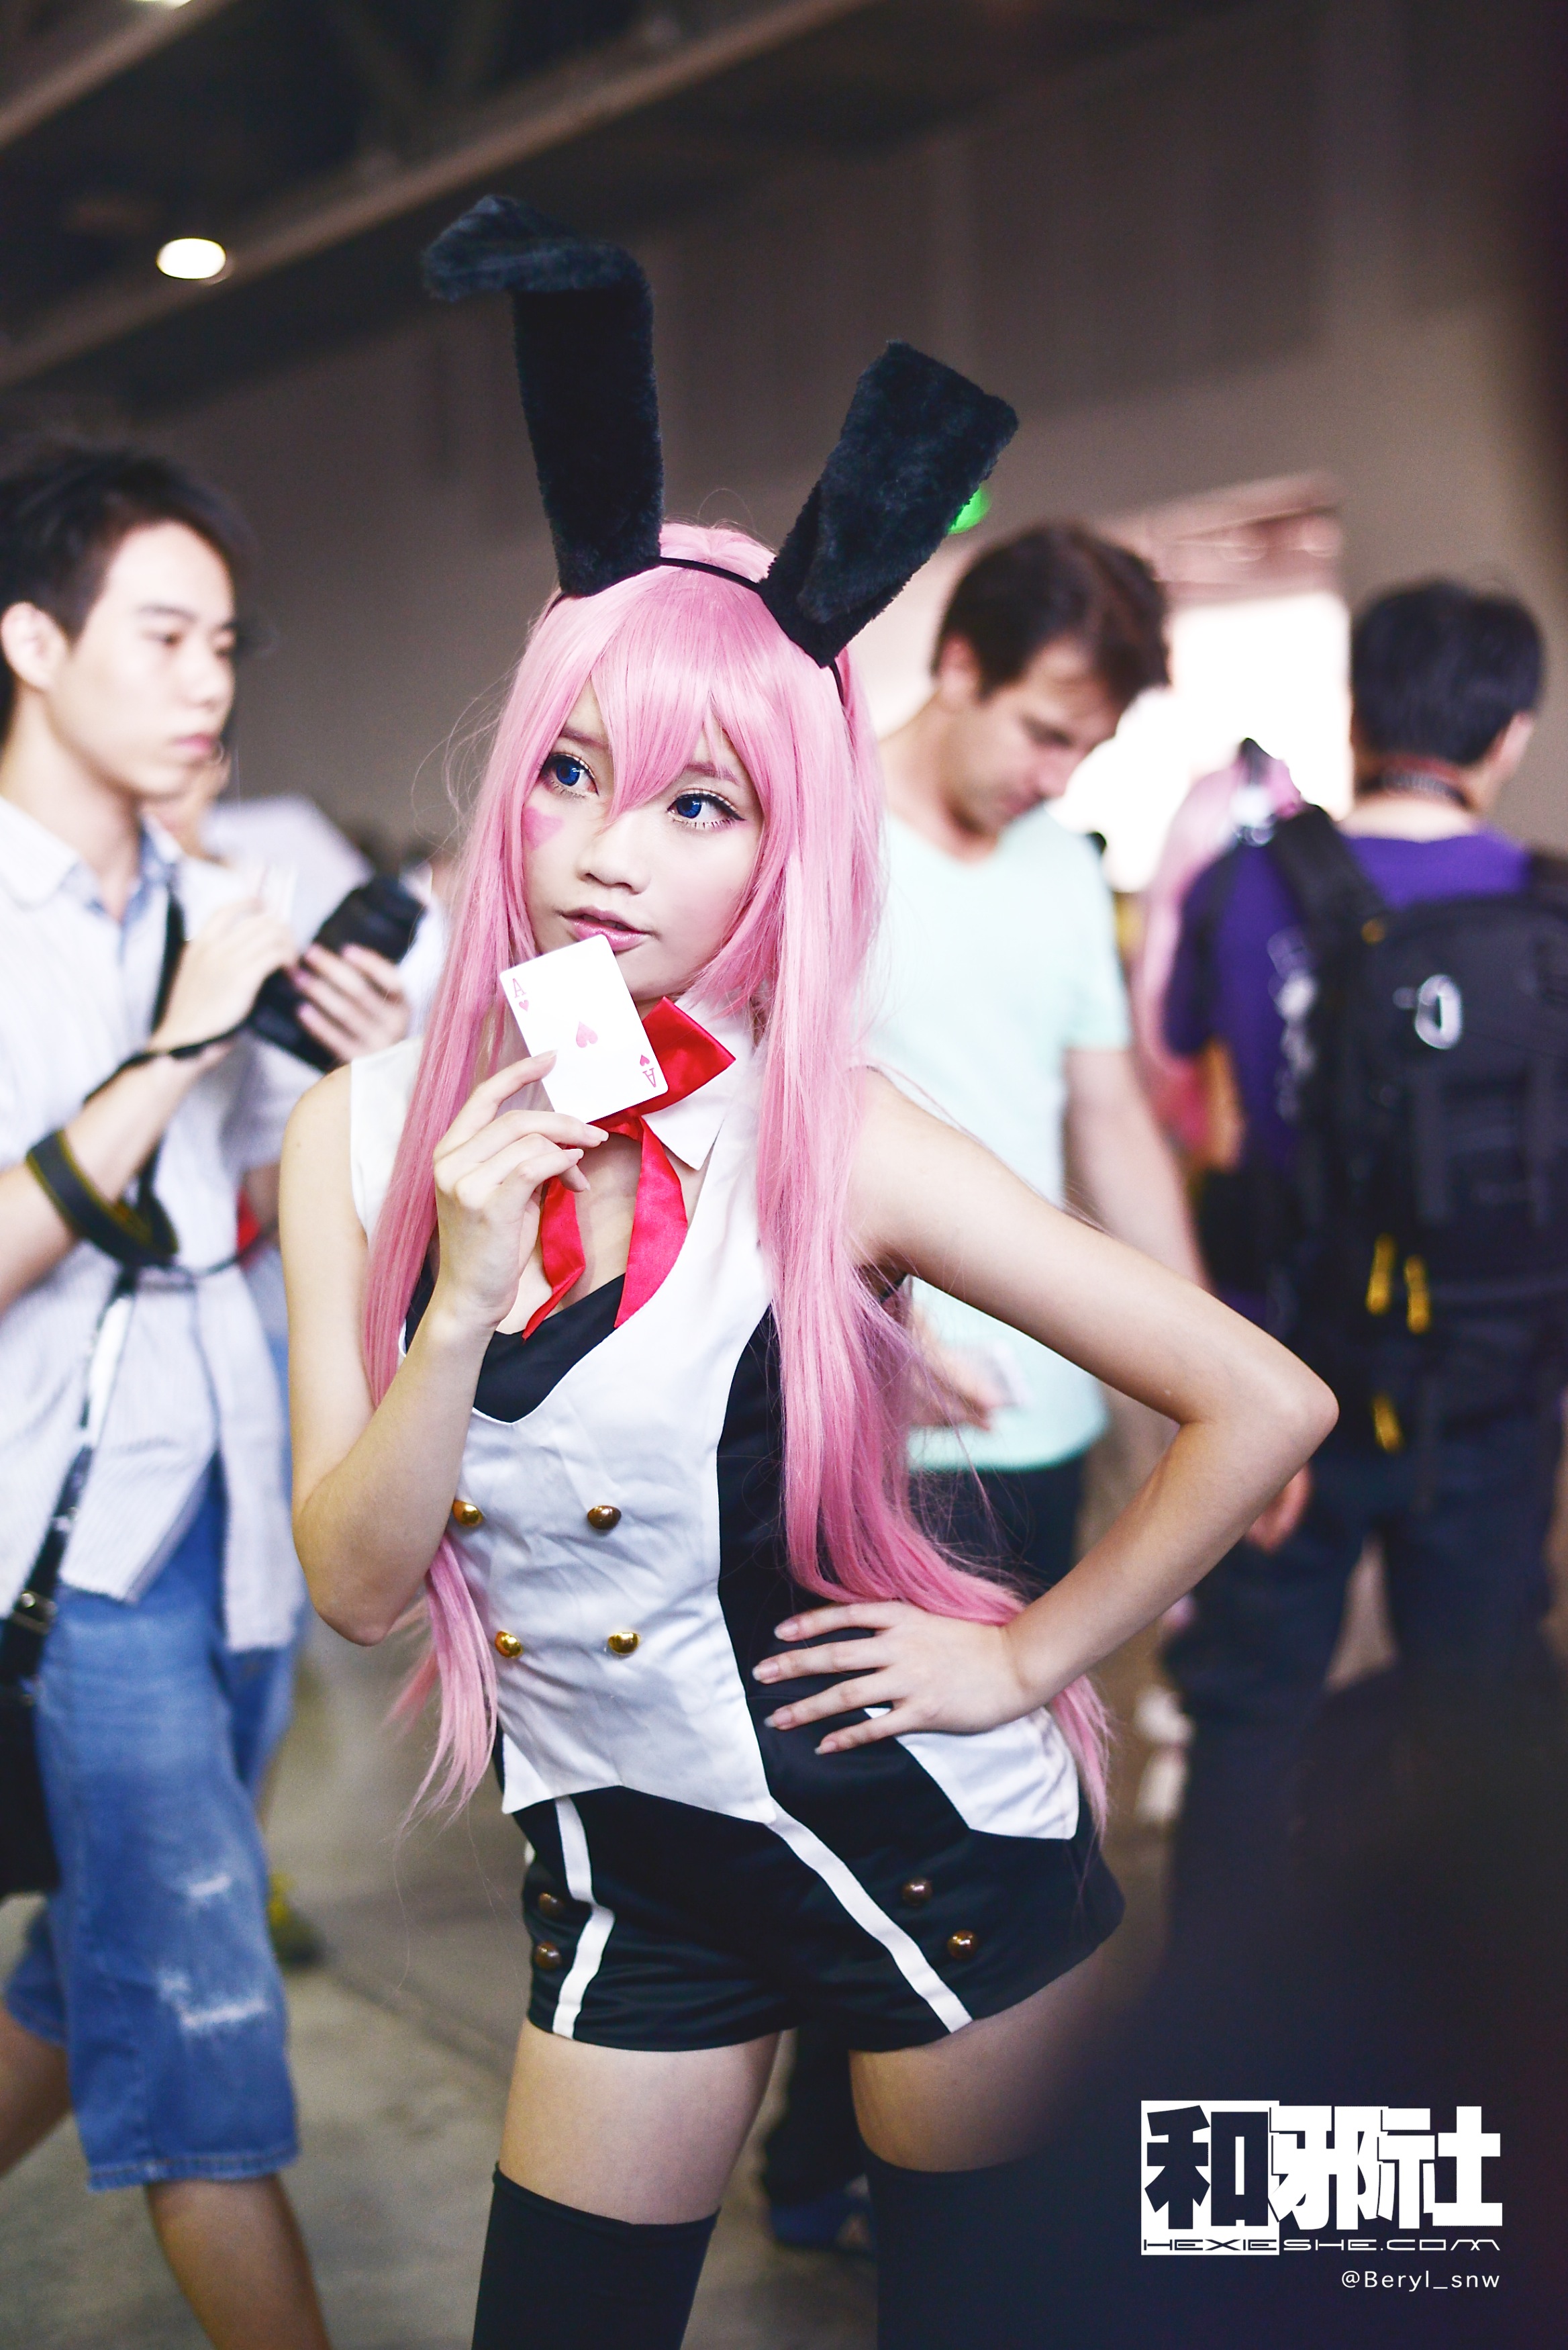
light, girl, cute, portrait, shadow, nikon, clothing, cosplay, eyes, 2014, 50mm, costume, d800e, afnikkor50mmf18d, anime, comic, comiccon, cicf, colorhair, convention